Cuban War of Independence

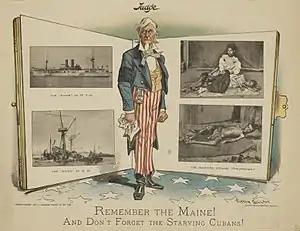
American cartoon, published in 1898: ""Remember the Maine! And Don't Forget the Starving Cubans!""

The Cuban struggle for independence had captured the American imagination for years. Some newspapers had agitated for U.S. intervention, especially because of its large financial investment, and featured sensational stories of Spanish atrocities against the native Cuban population, which were exaggerated for propaganda.